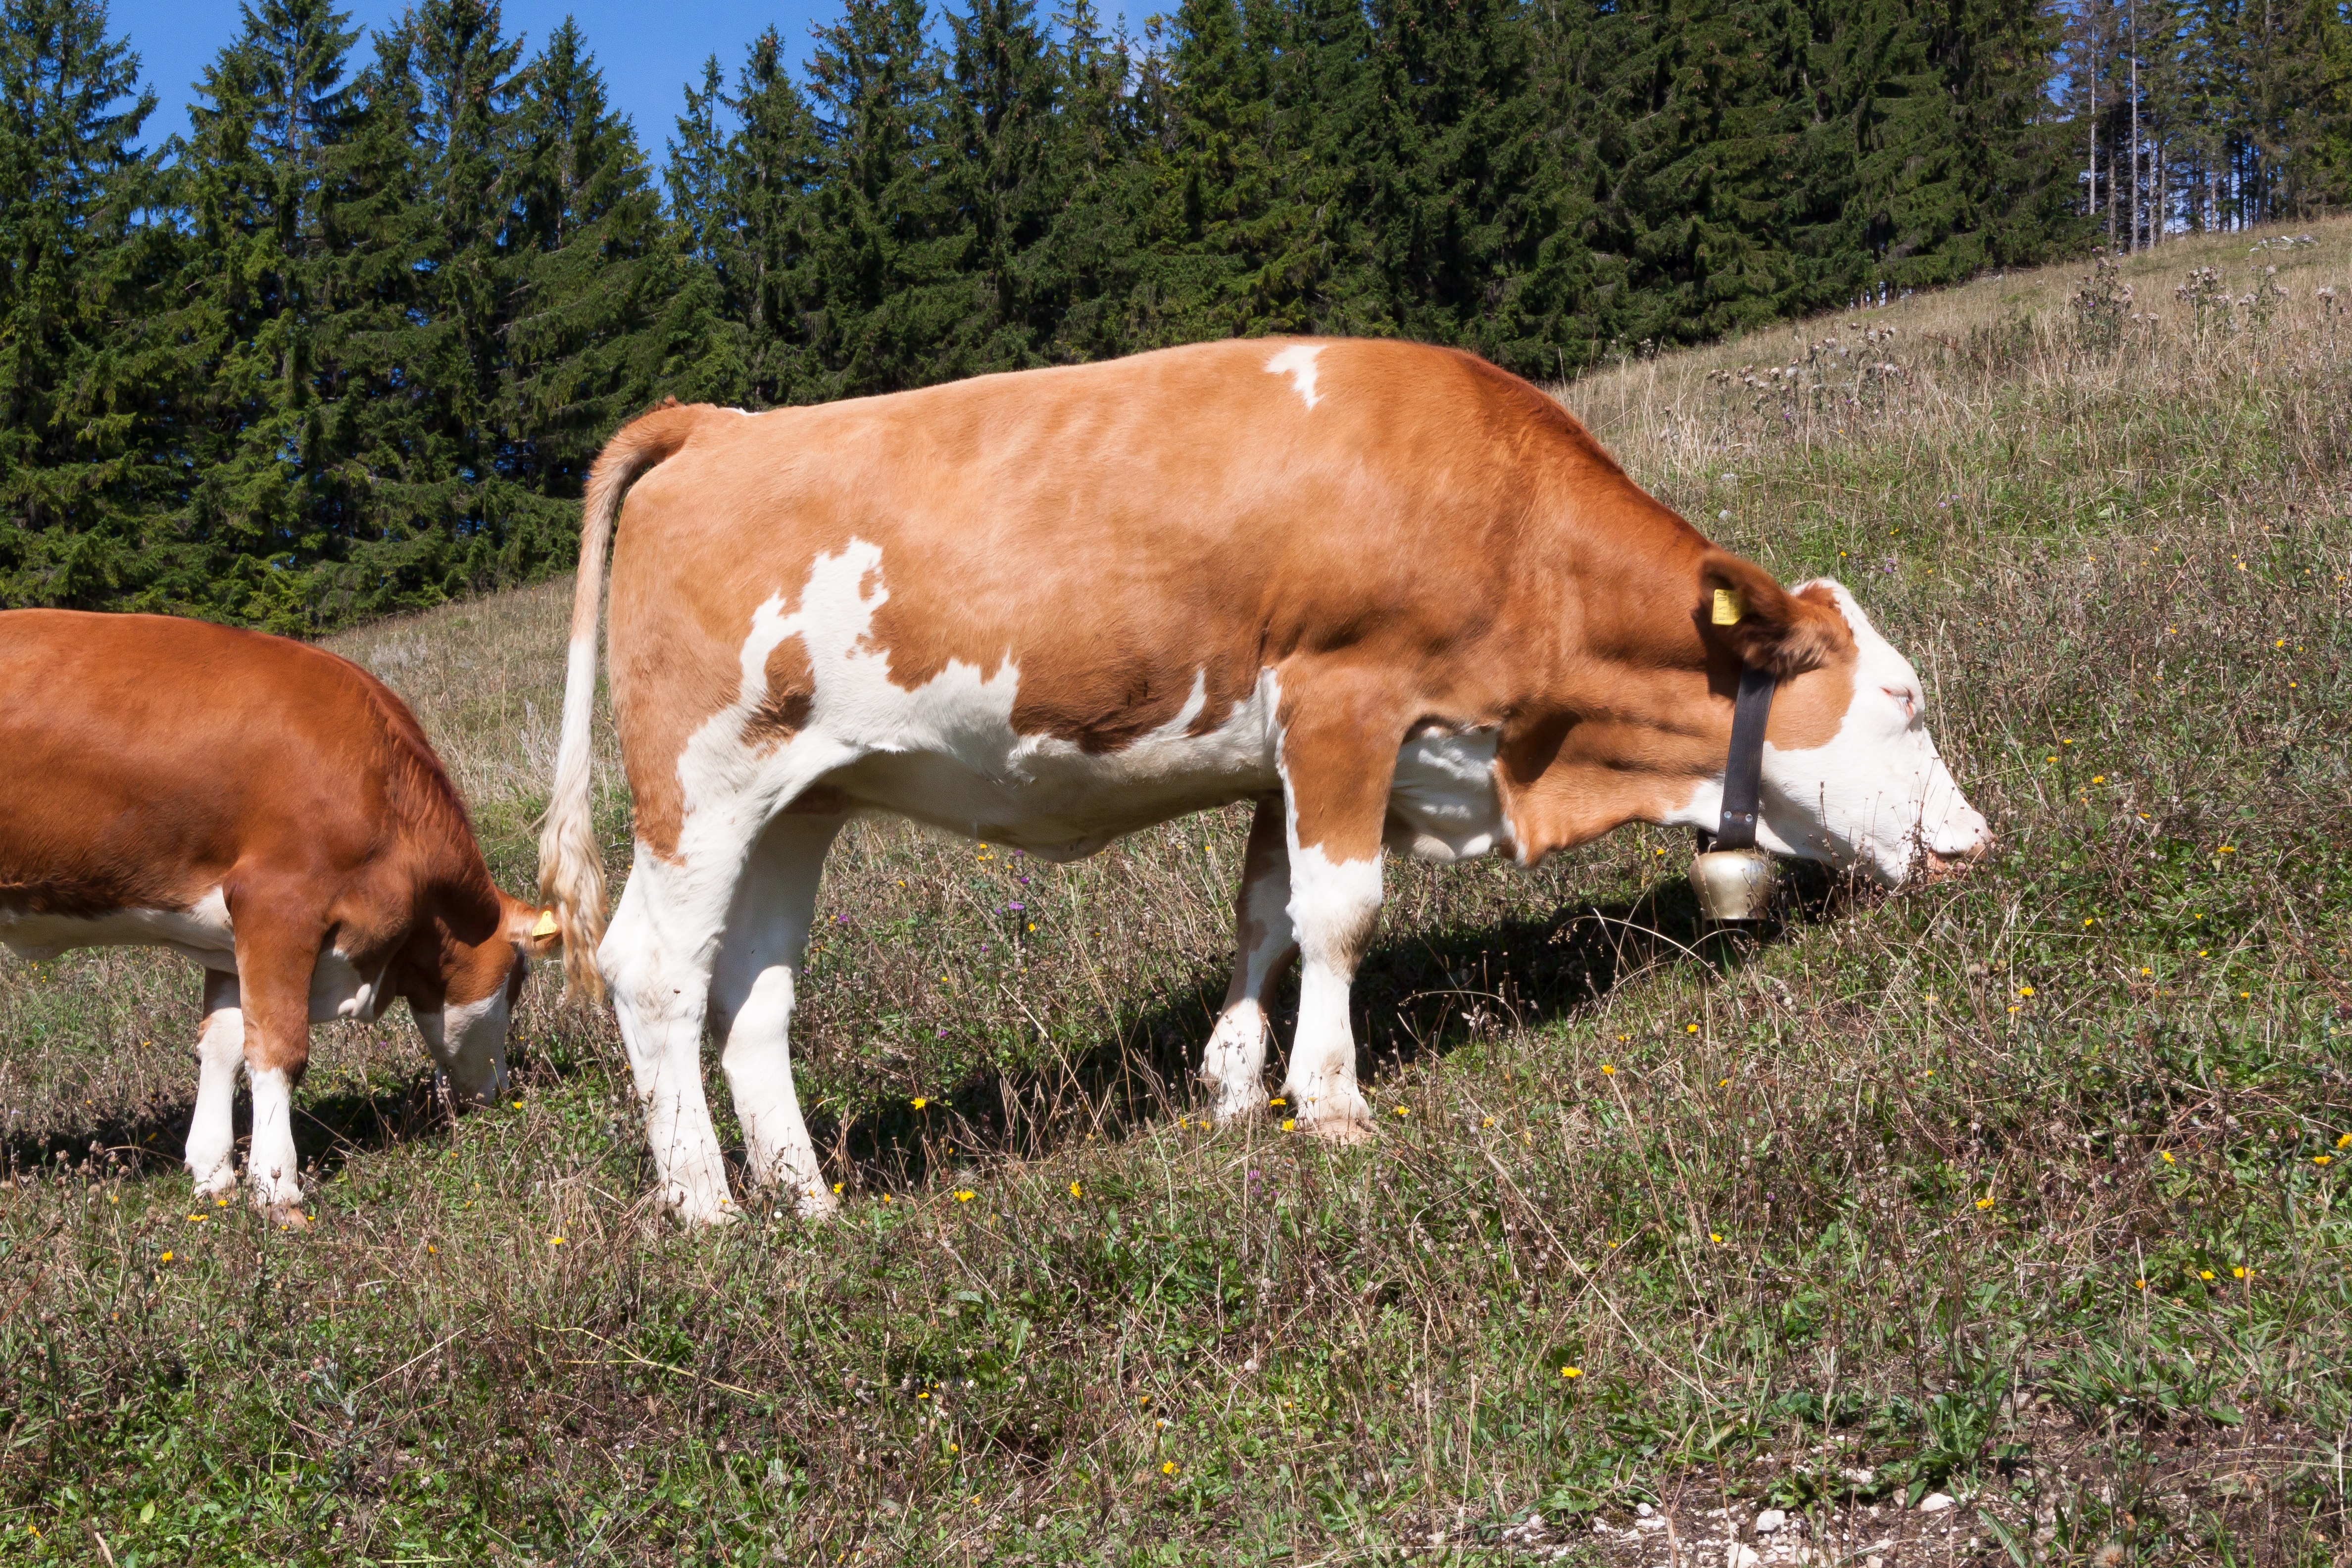
nature, grass, field, farm, meadow, animal, flock, summer, bell, cow, cattle, pasture, grazing, livestock, mammal, alpine, agriculture, beef, fauna, calf, graze, grassland, vertebrate, habitat, ruminant, alm, highlands, herbivores, dairy cow, cattle like mammal, cow goat family, texas longhorn, jungrind